Rahat Fateh Ali Khan

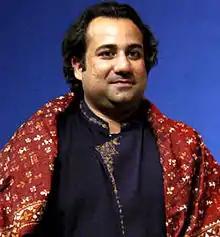
Khan in 2013

He judged the show "Chhote Ustaad" alongside Sonu Nigam. He was also one of the judges on the singing reality show "Junoon", which premiered on NDTV Imagine in 2008.